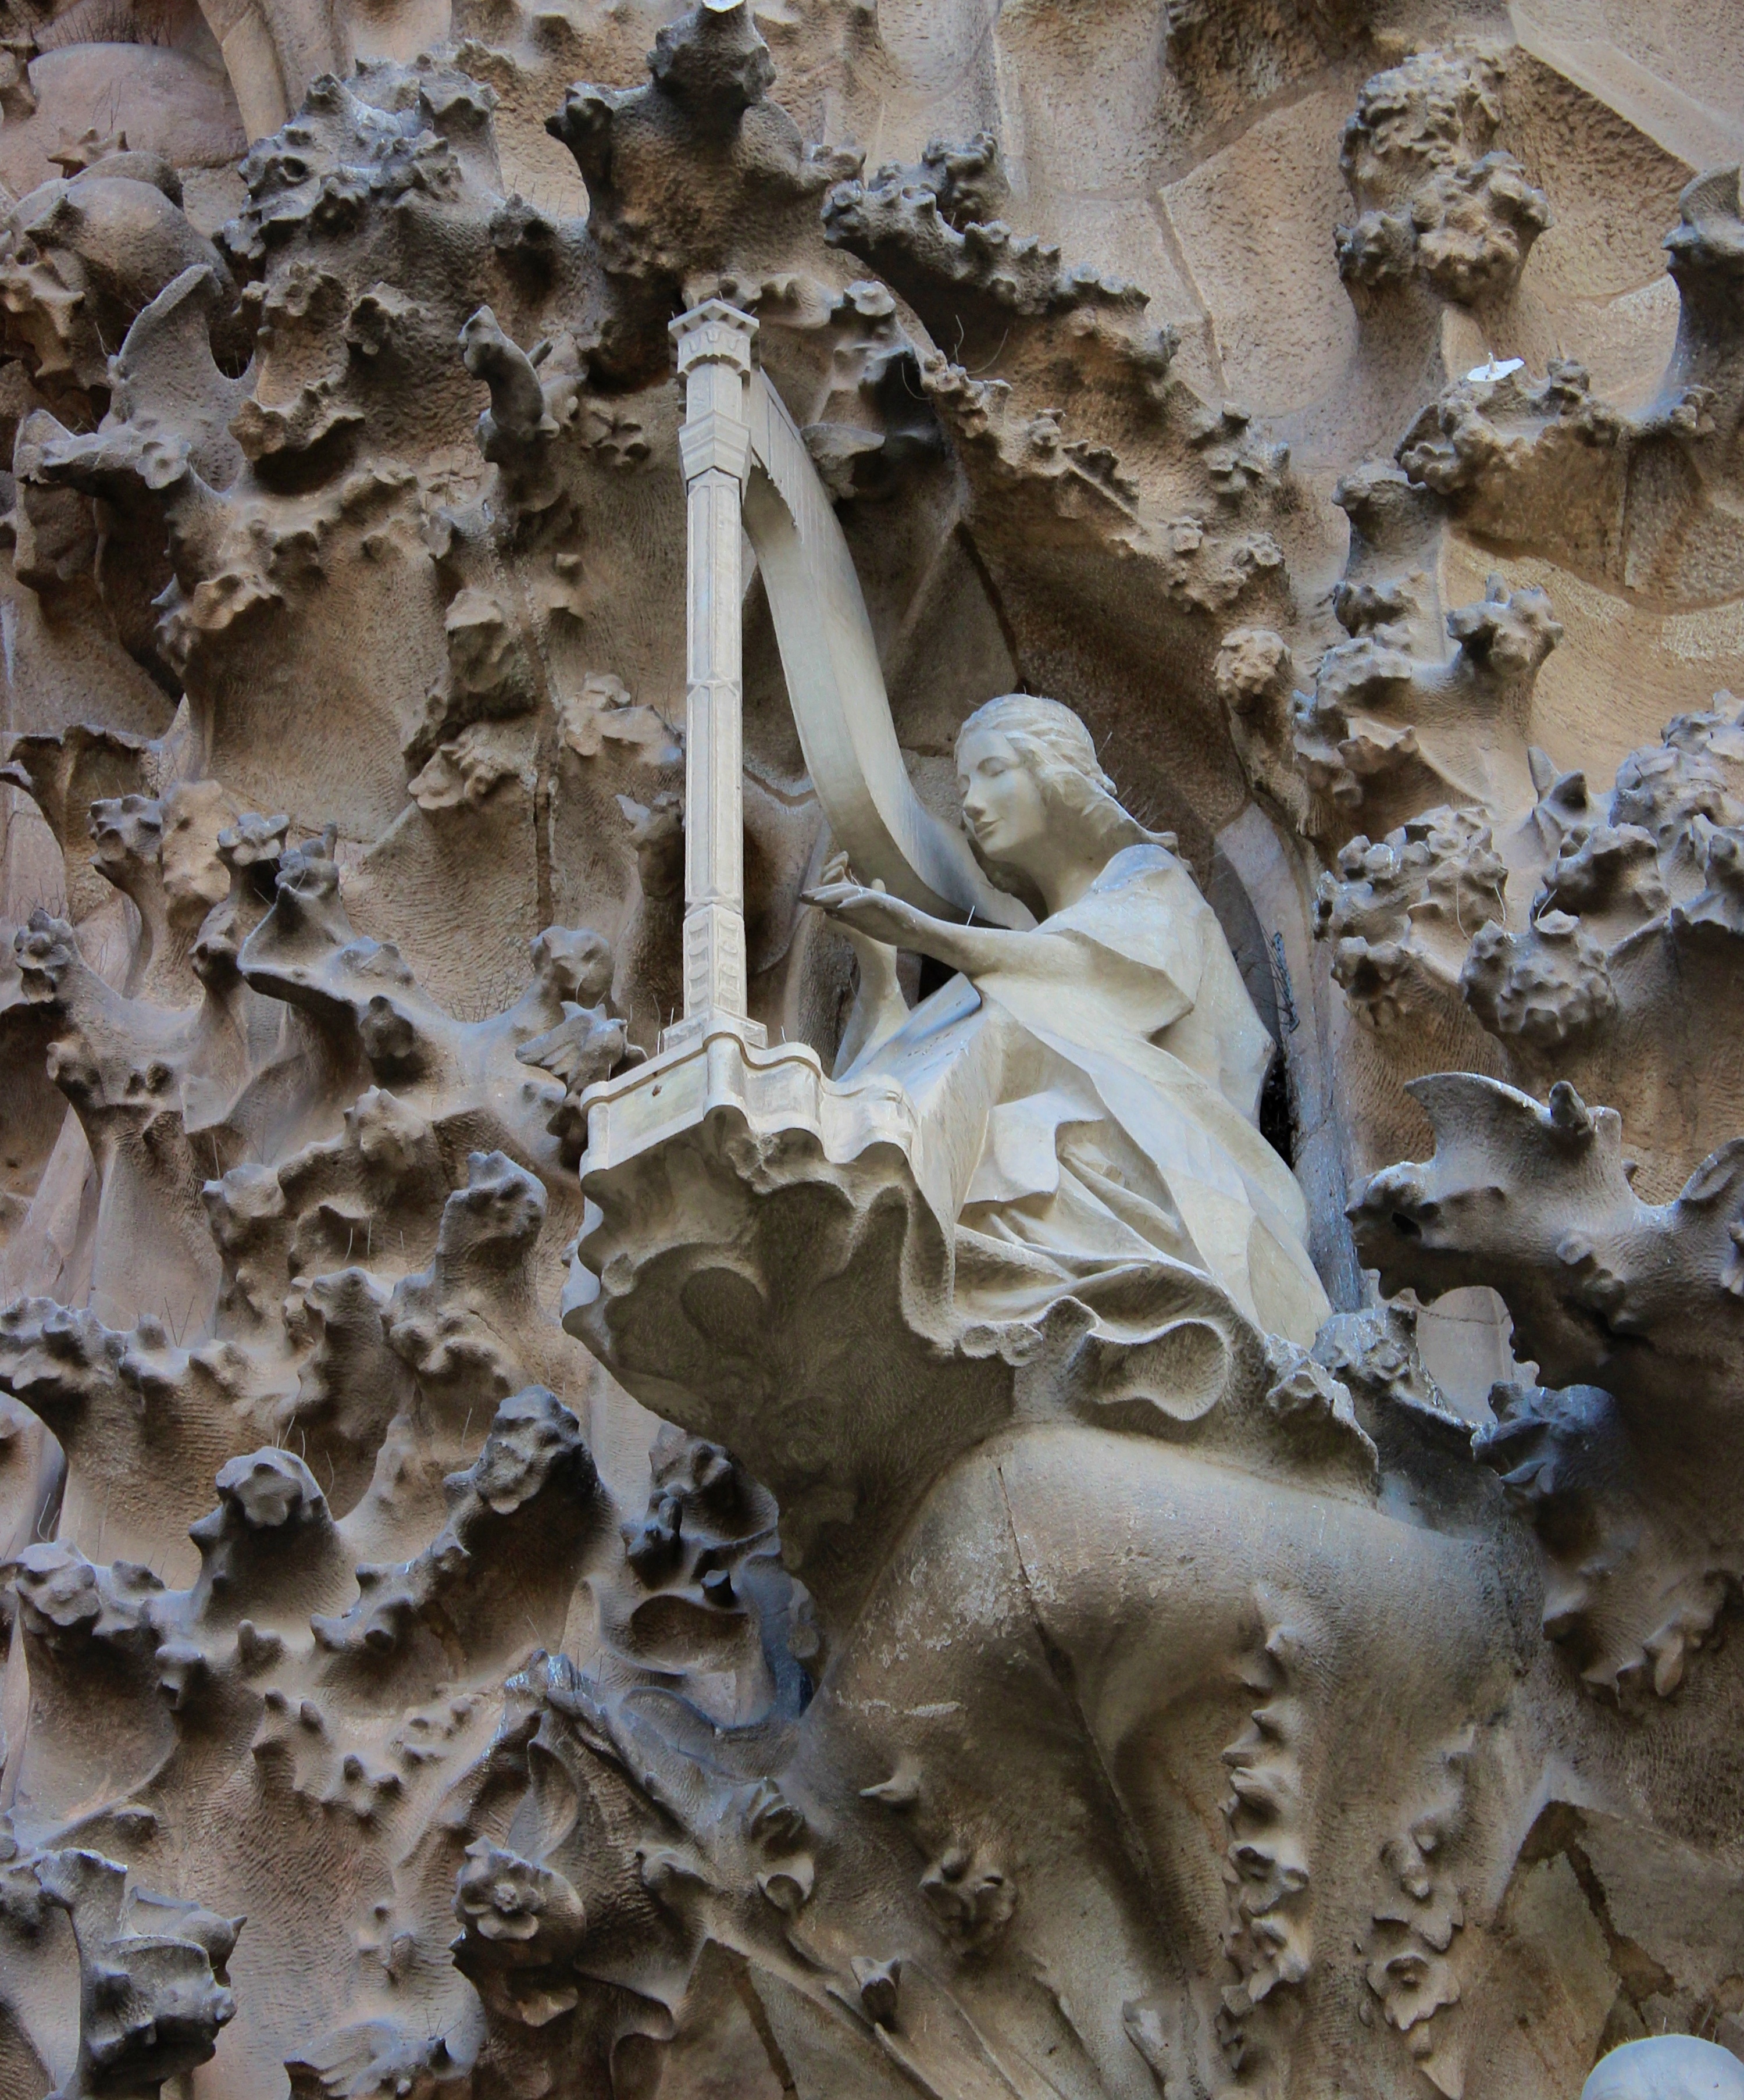
rock, architecture, wood, formation, statue, cave, barcelona, material, world heritage, places of interest, sculpture, angel, art, geology, temple, catalonia, harp, gaudi, famous, carving, relief, mythology, construction art, la sagrada familia, stone carving, ancient history